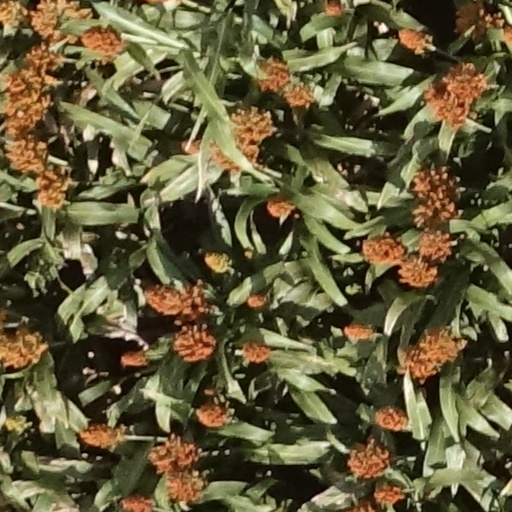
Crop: sorghum